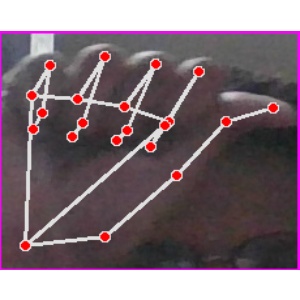
अक्षर: छ